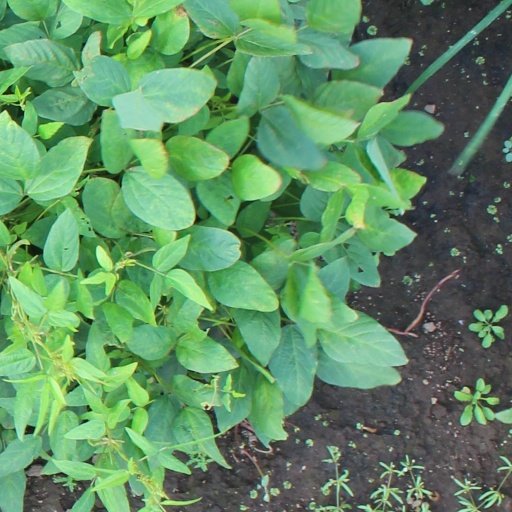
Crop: soybean